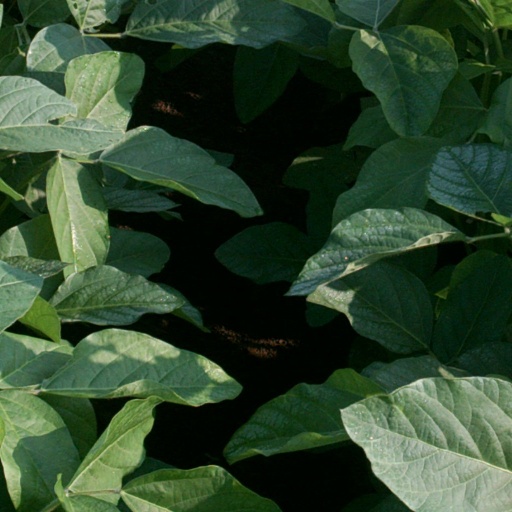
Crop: soybean